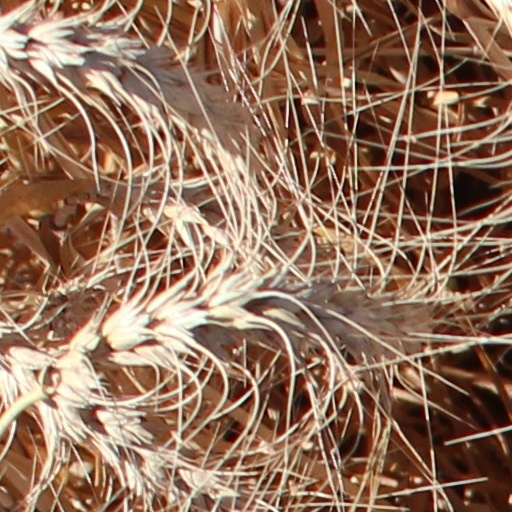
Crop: wheat